Ruse, Bulgaria

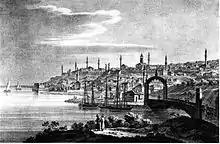
Illustration of Ruse in 1824

During Ottoman rule, the Ottomans destroyed the town, reacting to a 1595 unsuccessful liberation attempt by a joint Vlach-Bulgarian army, led by Michael the Brave. After its rebuilding in the following years, Ruse was dubbed "Rusçuk" (Turkish for "little Ruse") and had again expanded into a large fortress by the 18th century. It later grew into one of the most important Ottoman towns on the Danube and an administrative centre of Tuna Vilayet, which extended from Varna and Tulcea to Sofia and Niš.